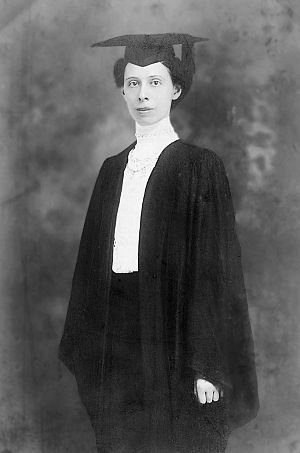
Christiane Reimann
Christiane Elisabeth Reimann var en dansk sygeplejerske, der dog primært gjorde sig bemærket uden for landets grænser. Især huskes hun som den første danske sygeplejerske med en akademisk grad inden for sygepleje, og hun var den første lønnede sekretær for International Council of Nurses. ICN's fornemmeste pris for sygepleje, Christiane Reimann-prisen, er oprettet på baggrund af et legat, hun indstiftede.